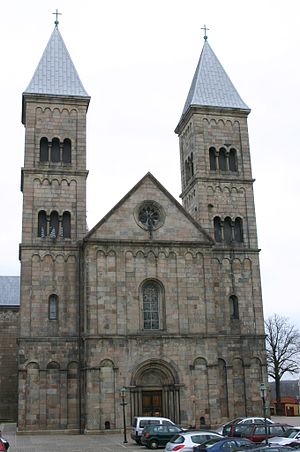
Kirkehistorie
Viborg domkirke.
Viborg Domkirke set fra vest